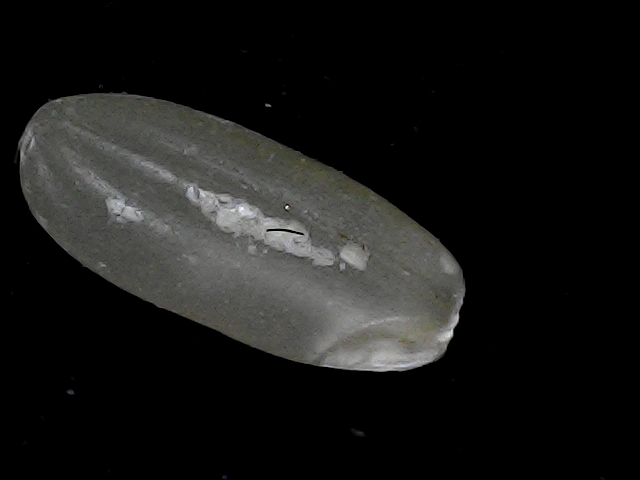
Rice variety: BR22